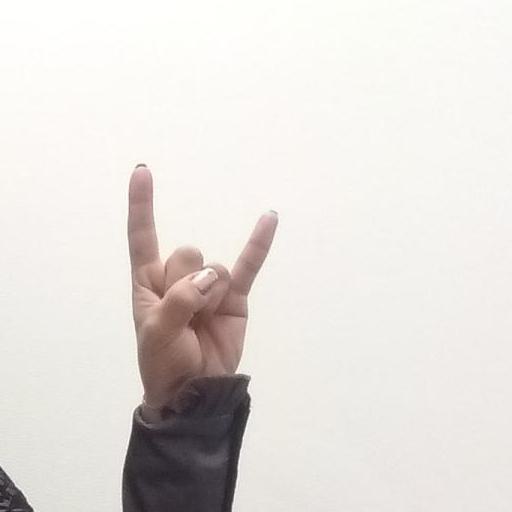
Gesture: rock